Düsseltal

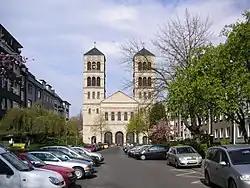
St. Paul Church in Düsseltal

There was a low population density in the region between Düsseldorf (proper) and Grafenberg until the end of the 19th century.